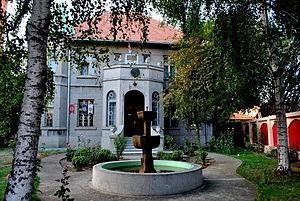
Le bâtiment des Archives historiques à Zaječar se trouve à Zaječar et dans le district de Zaječar, en Serbie. Elle est inscrite sur la liste des monuments culturels protégés de la République de Serbie.